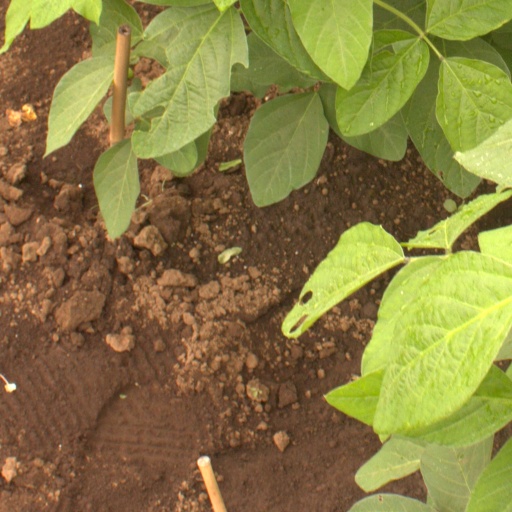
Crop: soybean